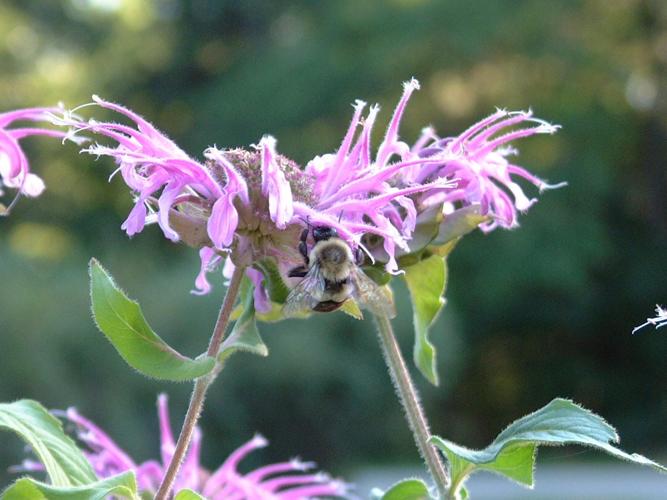
Label: bee balm